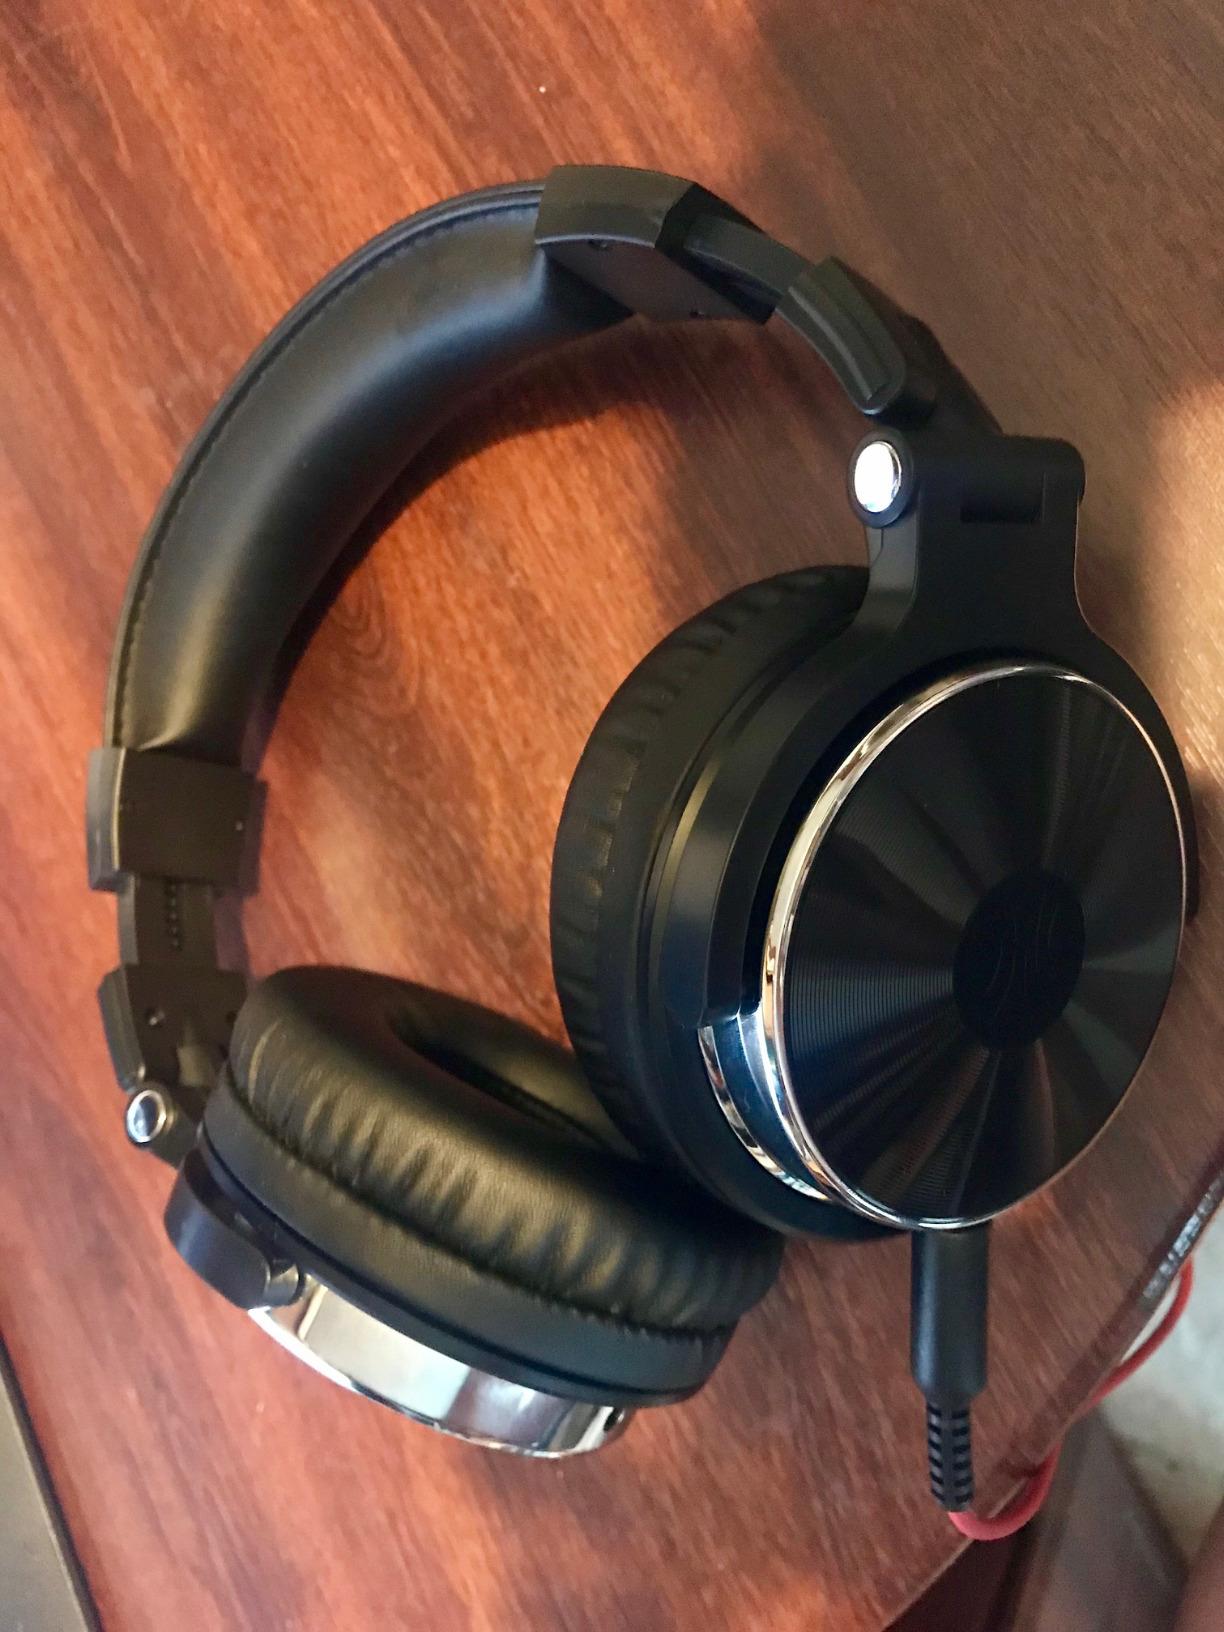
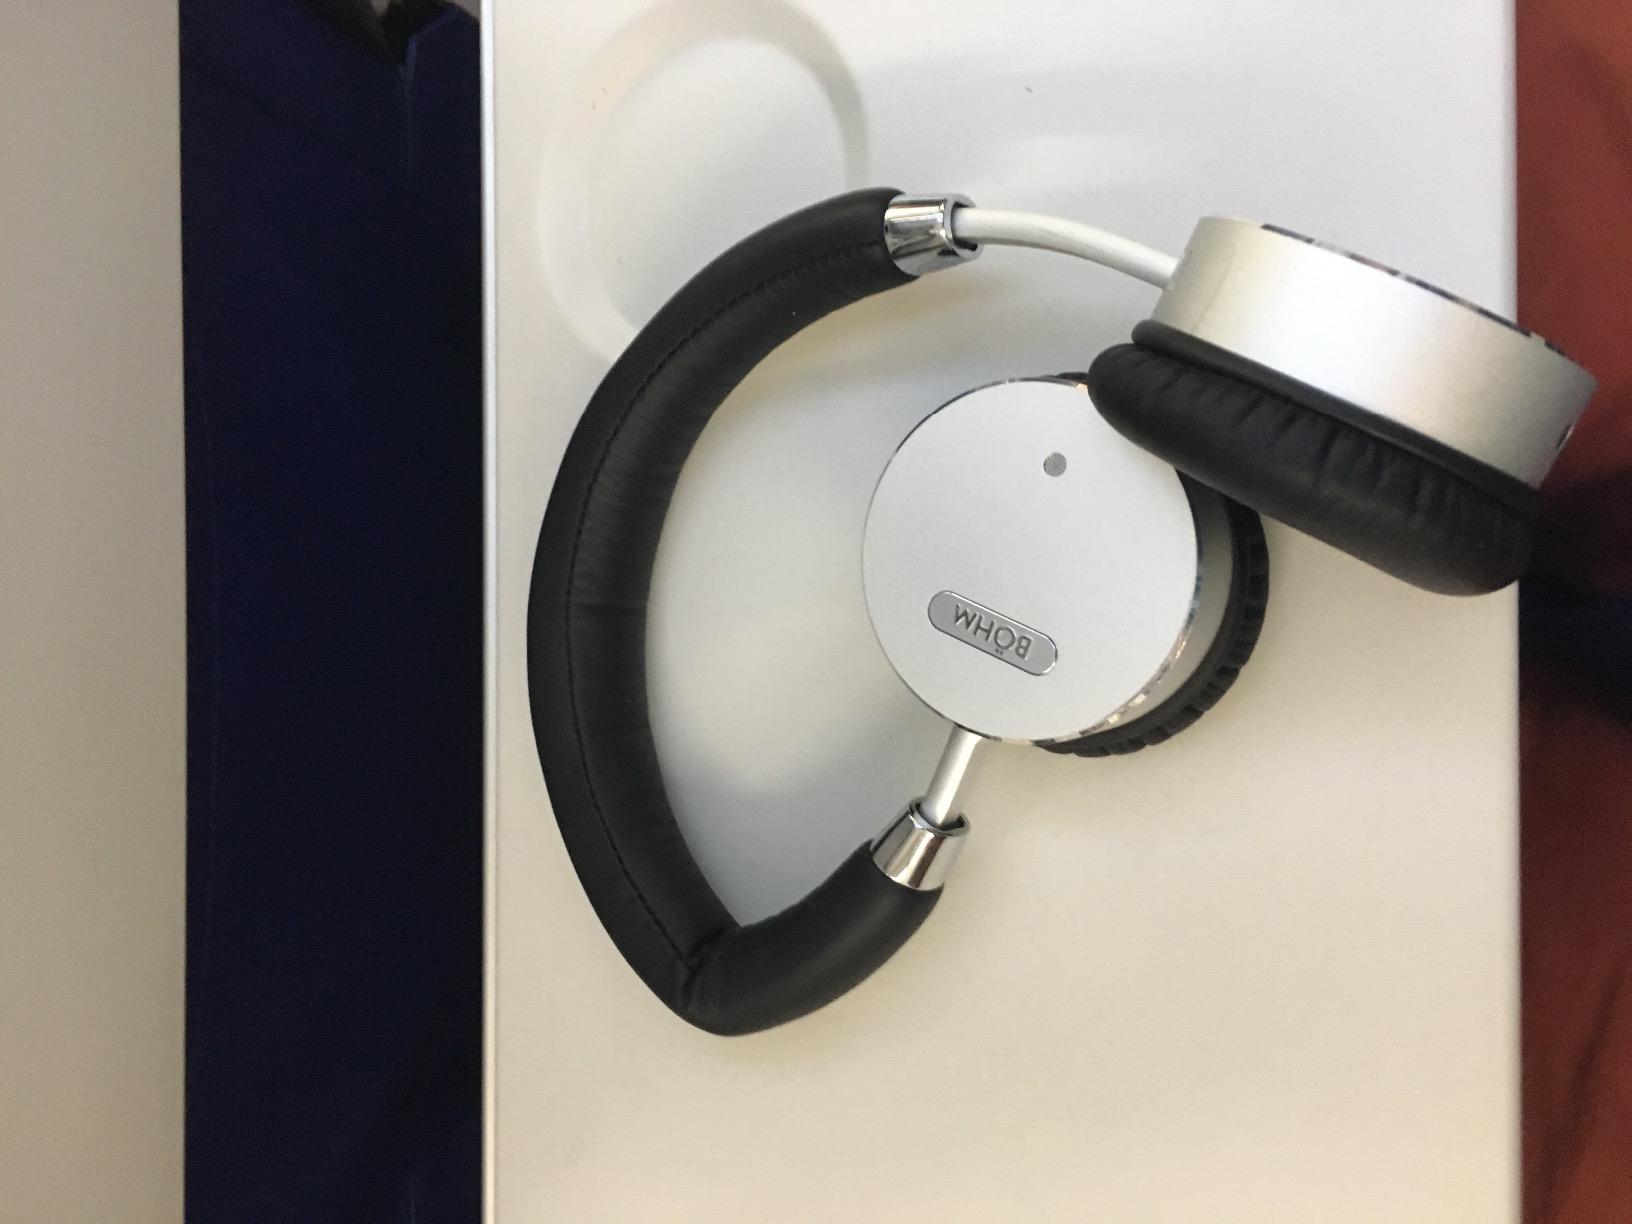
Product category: headphones
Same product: no